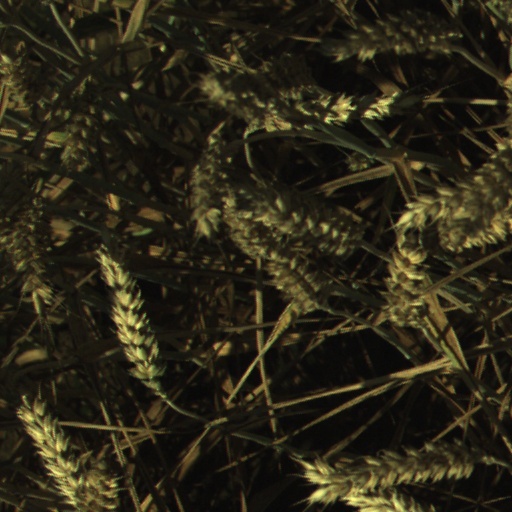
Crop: wheat